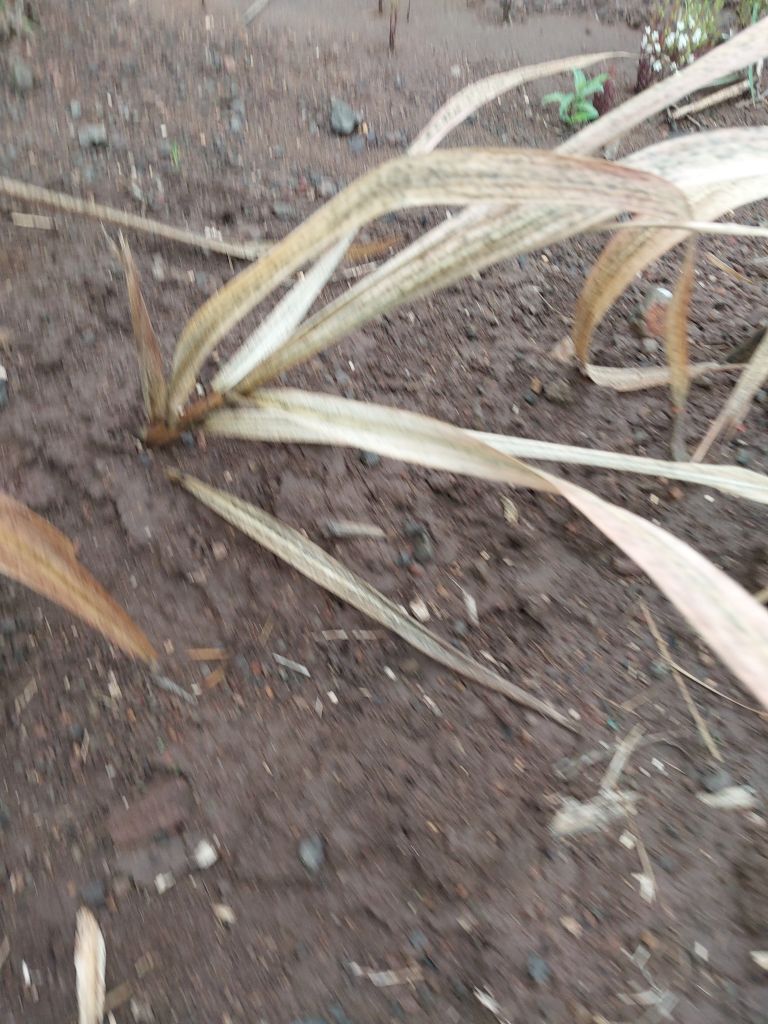
Label: Sett Rot